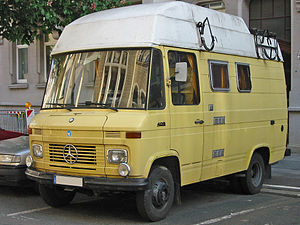
Mercedes-Benz T2
Mercedes-Benz T2 er en lastbil fremstillet i tre generationer af den tyske bilfabrikant Mercedes-Benz siden 1967.